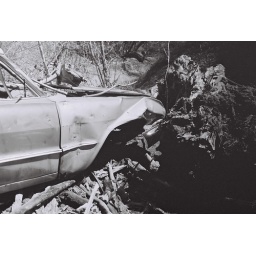
Old wrecked car in a canyon that I found.